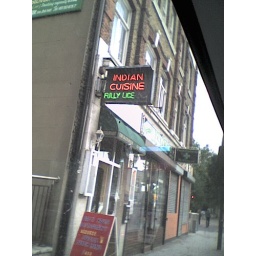
Indian Cuisine &amp;quot;Fully Lice(nsed)&amp;quot; Taken out of a bus window near London Bridge/Borough.